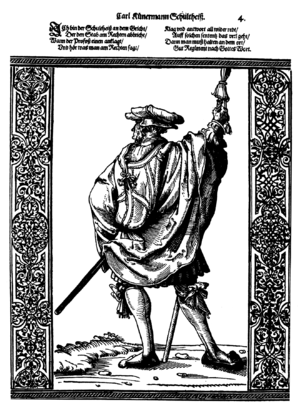
Un écoutète est un bourgmestre au Moyen Âge. C'est à l'origine un terme du vieux haut-allemand sculdheizo qui signifie « Celui qui prononce un jugement » dont il existe plusieurs variantes dans les langues germaniques modernes : Schultheiß, Schultheiss, Schulte, Schultes, Schout ou Schulze. Cette fonction se retrouve en Allemagne, en Autriche, en Suisse, en Belgique, dans les Pays-Bas, en Pologne et au Luxembourg. Son rôle est comparable à celui du prévôt dans l'ancien régime.